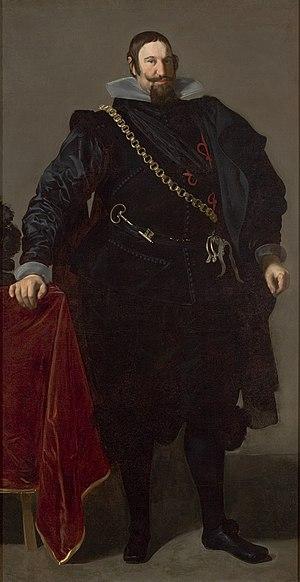
Gaspar de Guzmán y Pimentel Ribera y Velasco de Tovar, comte d'Olivares et duc de Sanlucar la Mayor, né à Rome le 6 janvier 1587 et mort le 22 juillet 1645 à Toro, près de Zamora, est un important ministre et favori royal espagnol. Son nom est souvent raccourci en Gaspar de Guzmán y Pimentel et il est souvent appelé comte-duc d'Olivares.